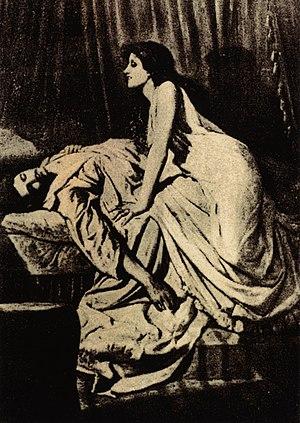
Le Vampire
Philip Burne-Jones, 2ᵉ baronnet est le premier enfant de l'artiste britannique préraphaéliste Sir Edward Burne-Jones. Il devint un peintre reconnu, produisant plus de 60 peintures, dont des portraits, des paysages et des fantaisies poétiques.
Un mort-vivant est, dans la culture populaire, un être mort mais qui continue à s'animer, que ce soit sous l'effet de sa propre volonté ou non. On distingue deux grandes catégories de morts-vivants, les cadavres réanimés et les esprits de personnes mortes qui se manifestent. Les cadavres réanimés possèdent encore leur corps, par opposition aux esprits, spectres et fantômes, qui peuvent être morts mais ne possèdent plus ce dernier, et sont donc parfaitement intangibles. Des morts-vivants de tous les types sont répertoriés dans la plupart des croyances, dont la symbolique a été reprise pour les œuvres modernes. Le mort-vivant forme un thème populaire des romans et des films d’horreur, ainsi que de jeux de rôle. Les vampires ont vu une abondante littérature et filmographie leur être consacrée.